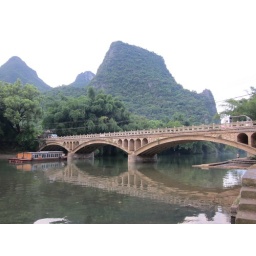
A bridge over the river